Mario Vallotto

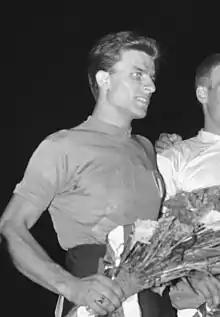
Vallotto at the 1959 World Championships

Mario Vallotto (18 November 1933 – 22 April 1966) was an Italian cyclist. He won a gold medal in the team pursuit at the 1960 Summer Olympics. A year earlier he won the individual pursuit at the Mediterranean Games and finished second at the world championships.